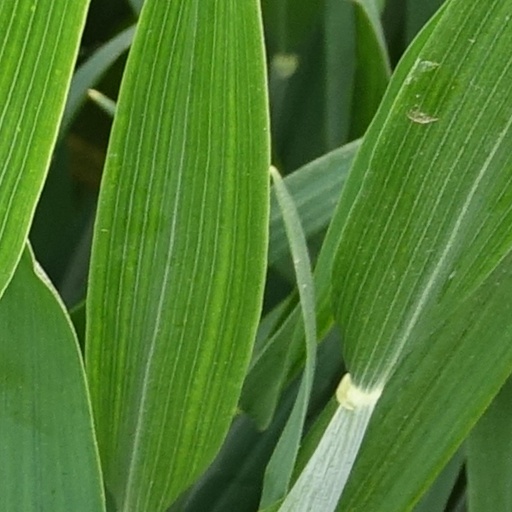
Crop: wheat